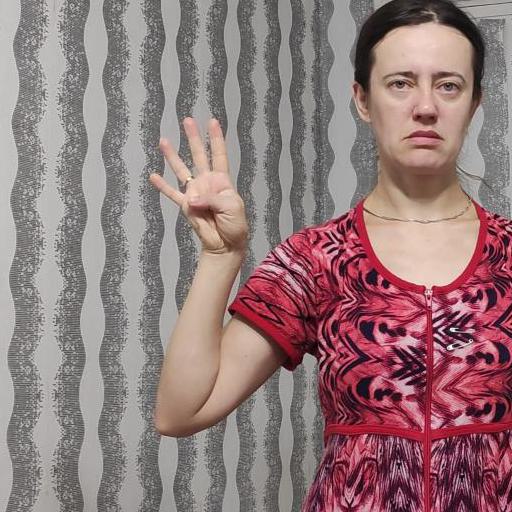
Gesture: four